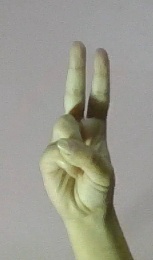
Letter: taa